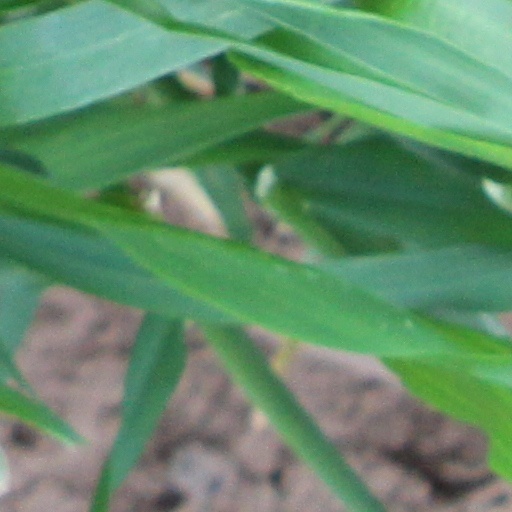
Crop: wheat